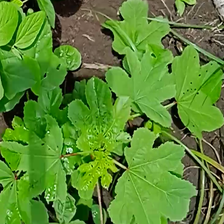
Weed species: Little_Mallow(Malva parviflora)